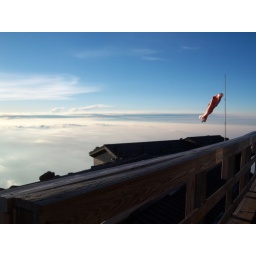
eighth station mountain hut view - above the clouds